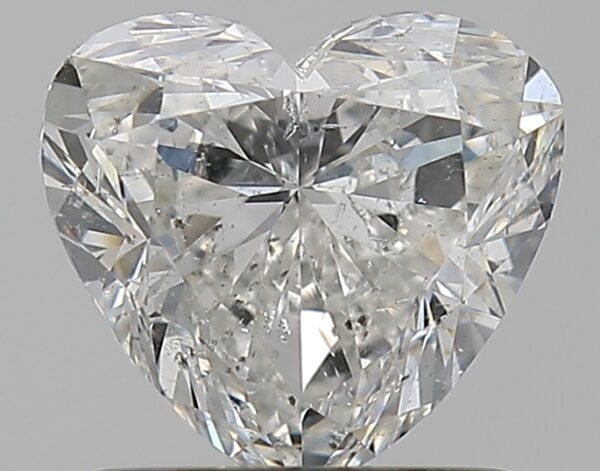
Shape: heart
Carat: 1
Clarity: I1
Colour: G
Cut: EX
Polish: EX
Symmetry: VG
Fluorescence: N
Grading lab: GIA
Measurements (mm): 6.19 x 6.73 x 3.78